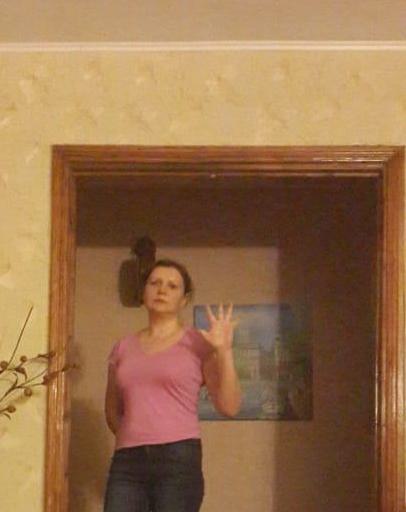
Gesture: palm